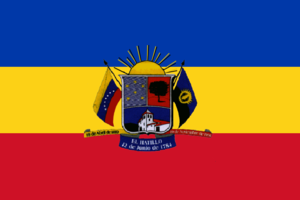
El Hatillo est l'une des 21 municipalités de l'État de Miranda au Venezuela et l'une des 5 municipalités formant le District capitale de Caracas avec les municipalités de Baruta, Chacao, Libertador et Sucre. Son chef-lieu est El Hatillo. En 2011, la population s'élève à 58 156 habitants.